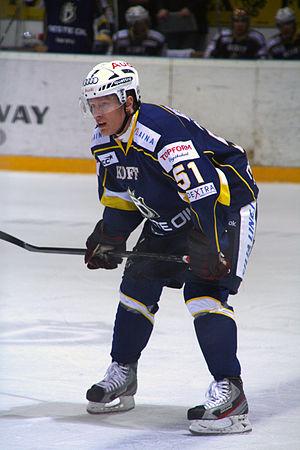
Mika Hannula est un joueur professionnel suédois de hockey sur glace. Sa mère est suédoise et son père Finlandais.